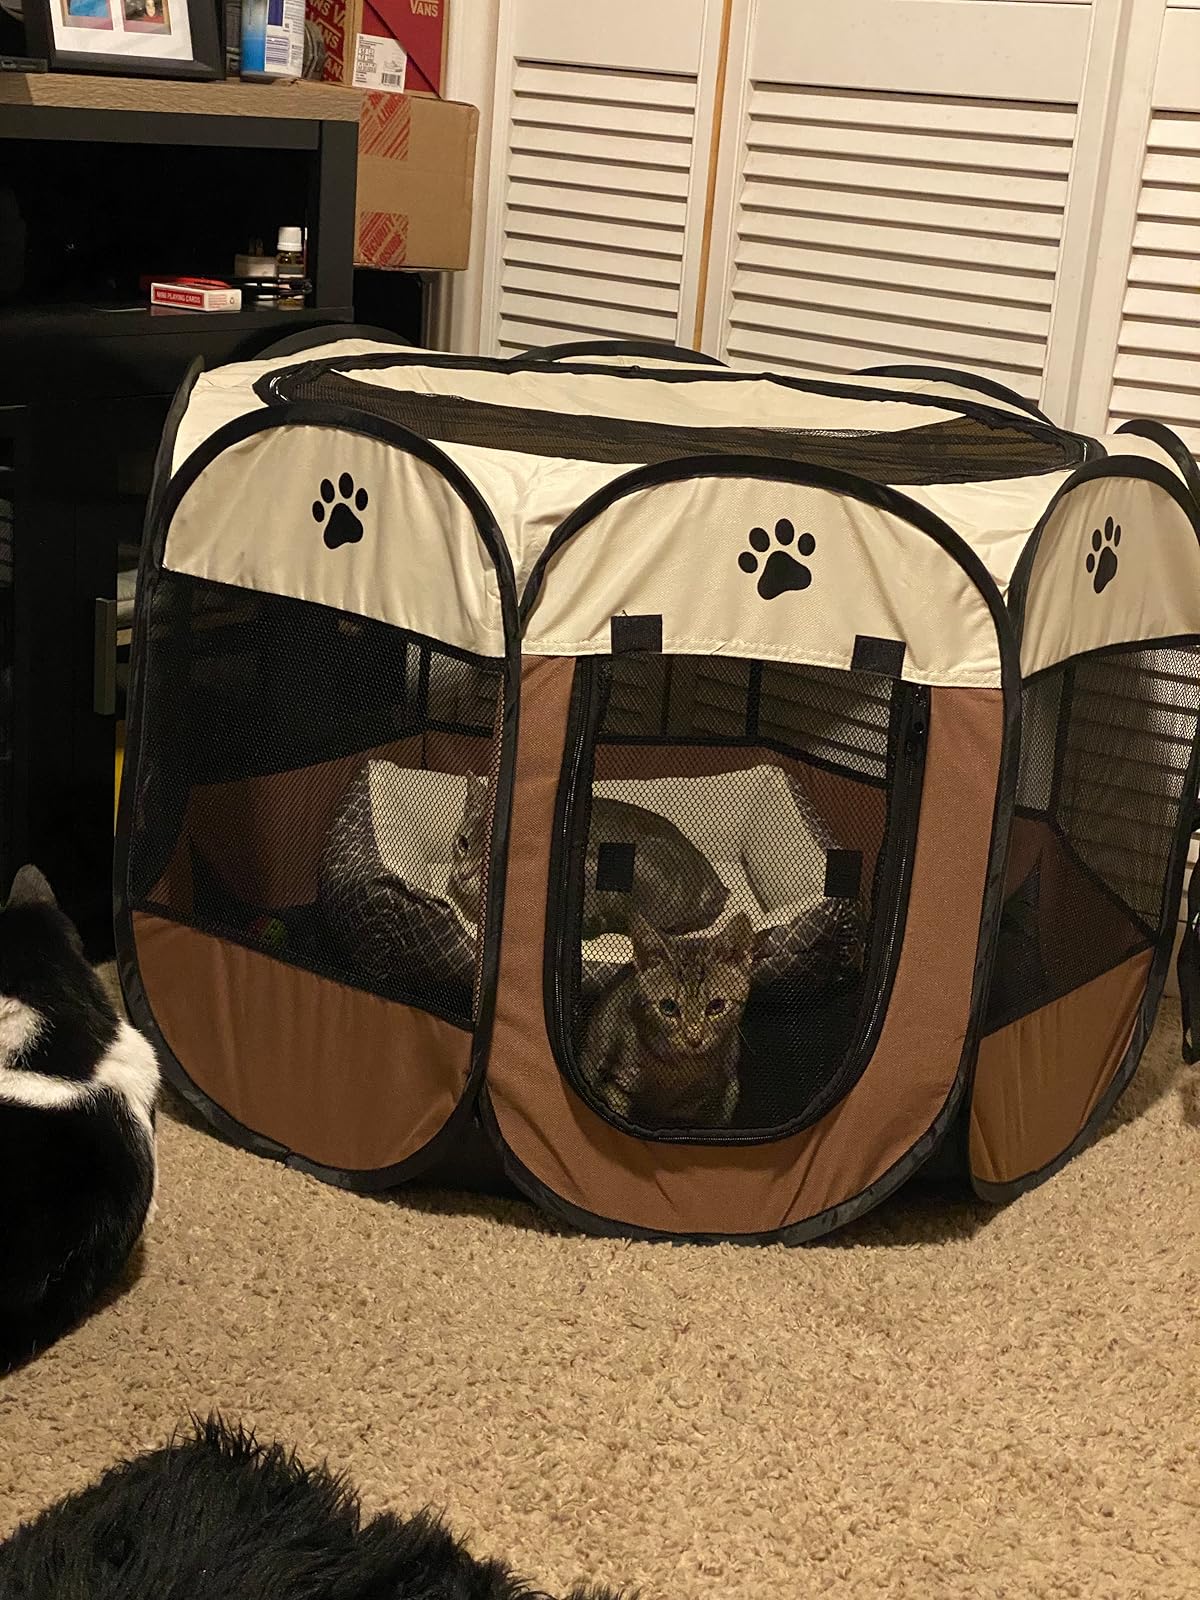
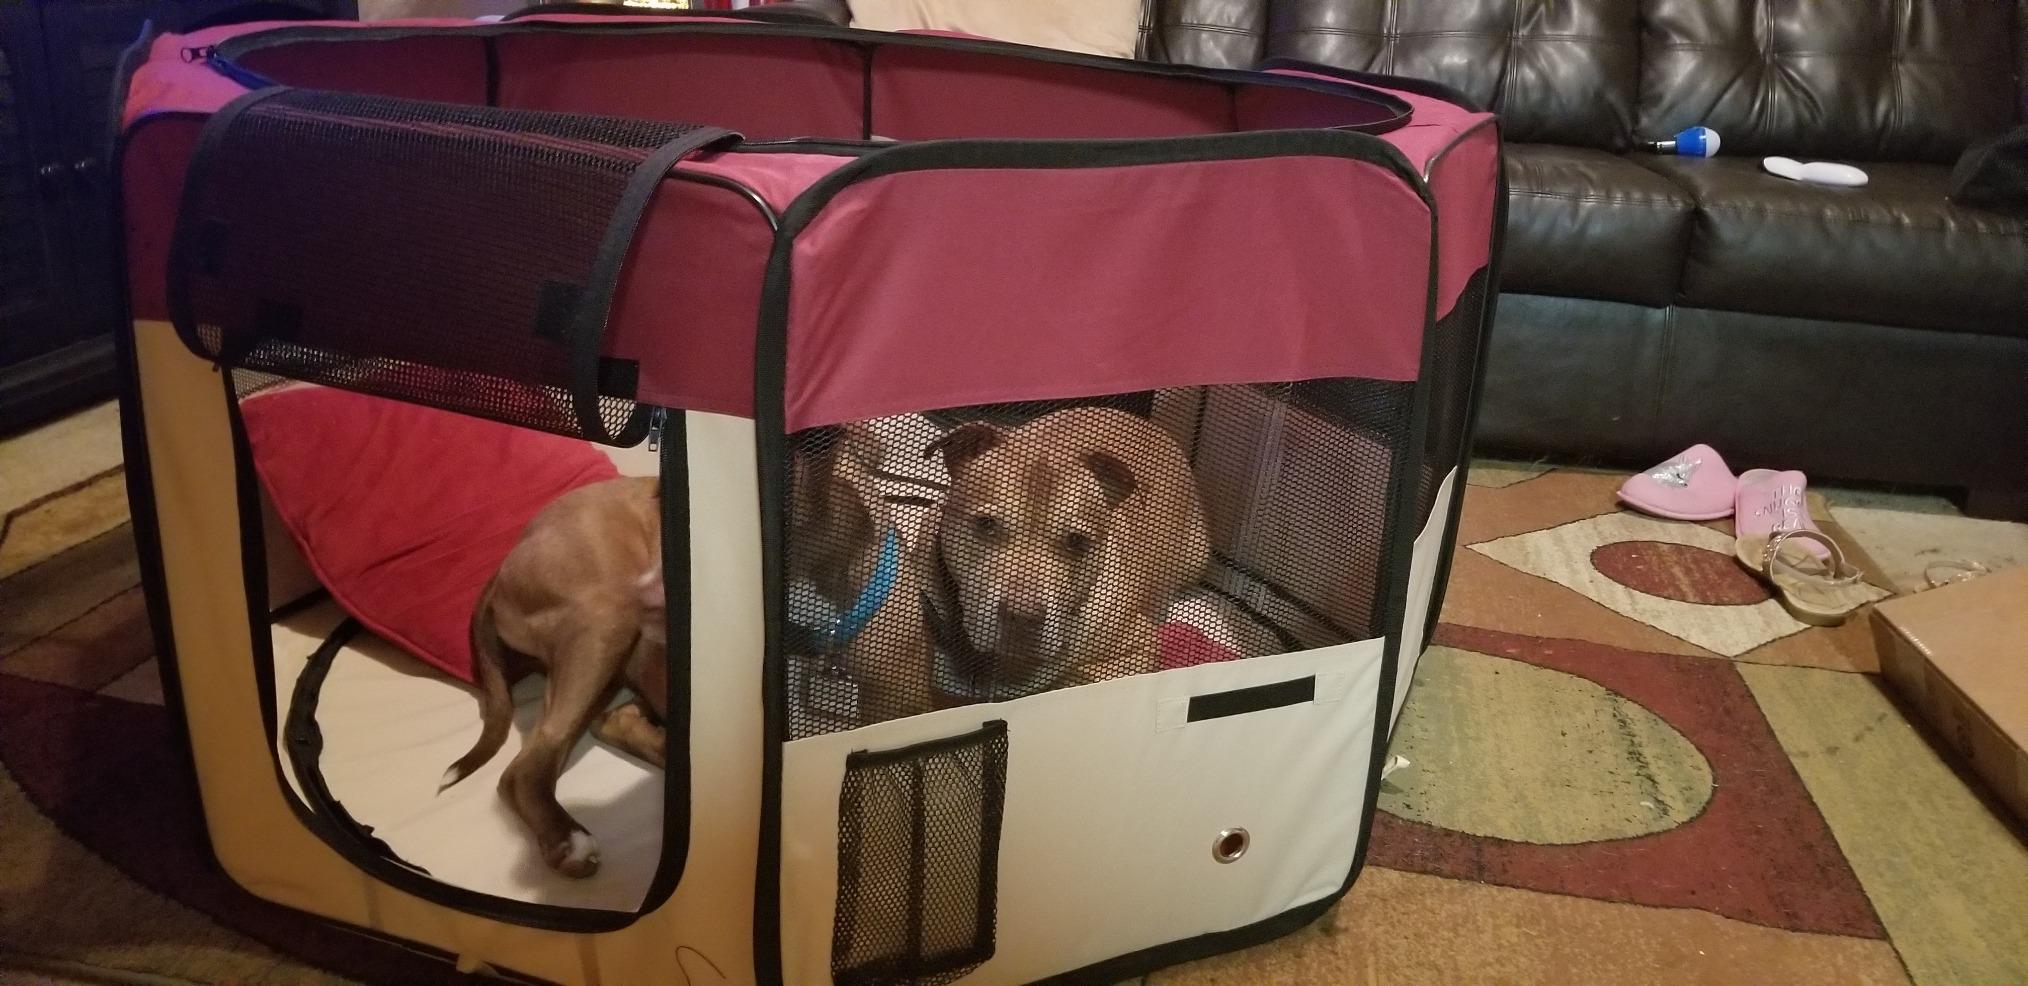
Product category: items_kennel
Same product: no